Nude (art)

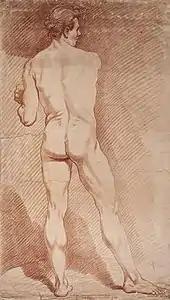
Crayon-style print by Gilles Demarteau with a nude man after original drawing by Edmé Bouchardon was acquired by Academy of Fine Arts in Warsaw as a teaching material

The nude has also been used to make a powerful social or political statement. An example is "The Barricade" (1918) by George Bellows, which depicts Belgian citizens being used as human shields by Germans in World War I. Although based upon a report of a real incident in which the victims were not nude, portraying them so in the painting emphasizes their vulnerability and universal humanity.